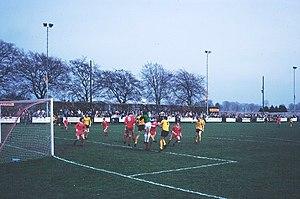
Le Glebe Park est un stade de football construit en 1919 et situé à Brechin en Écosse.
Cet article présente une liste des principaux stades de football en Écosse. Bien que destinés au football, il n'est pas rare que ces stades accueillent aussi d'autres sports mais aussi des courses de lévriers, des courses de speedway et de stock-car et des concerts.